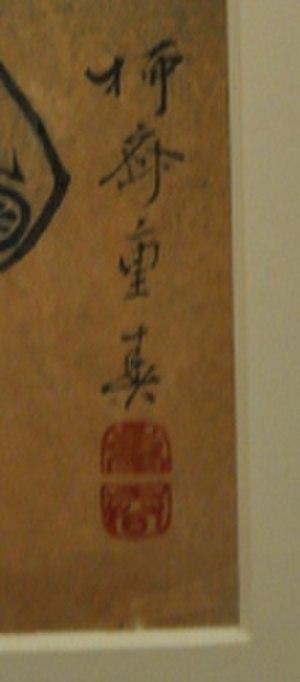
Trois voyageurs devant une chute d'eau est une estampe ukiyo-e du peintre japonais Ryūsai Shigeharu. Elle représente une scène simple de deux hommes et une femme voyageant à pied à travers la campagne. L'estampe appartient à la collection permanente de la galerie d'art du Japon prince Takamado du Musée royal de l'Ontario au Canada.